Linux adoption

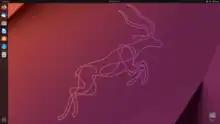
Ubuntu, a popular distribution of Linux.

Because Linux desktop distributions are not usually distributed by retail sale, there are no sales numbers that indicate the number of users. One downloaded file may be used to create many CDs and each CD may be used to install the operating system on multiple computers. On the other hand, the file might be used only for a test and the installation erased soon after. Due to these factors estimates of current Linux desktop often rely on webpage hits by computers identifying themselves as running Linux. The use of these statistics has been criticized as unreliable and as underestimating Linux use.